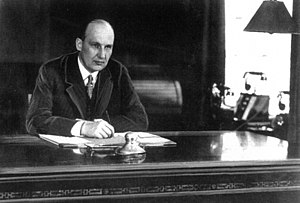
Ivar Kreuger / Tændstikimperiet
Ivar Kreuger omkring 1930 ved sit skrivebord i Tändstickspalatset.
Ivar Kreuger var en svensk civilingeniør, finansmand, entreprenør og industrimand. Hans vækst og fald var omfattet af stor interesse i samtiden, og i omfang bliver det hævdet, at man ikke så noget lignende før Enron-skandalen i 2001.